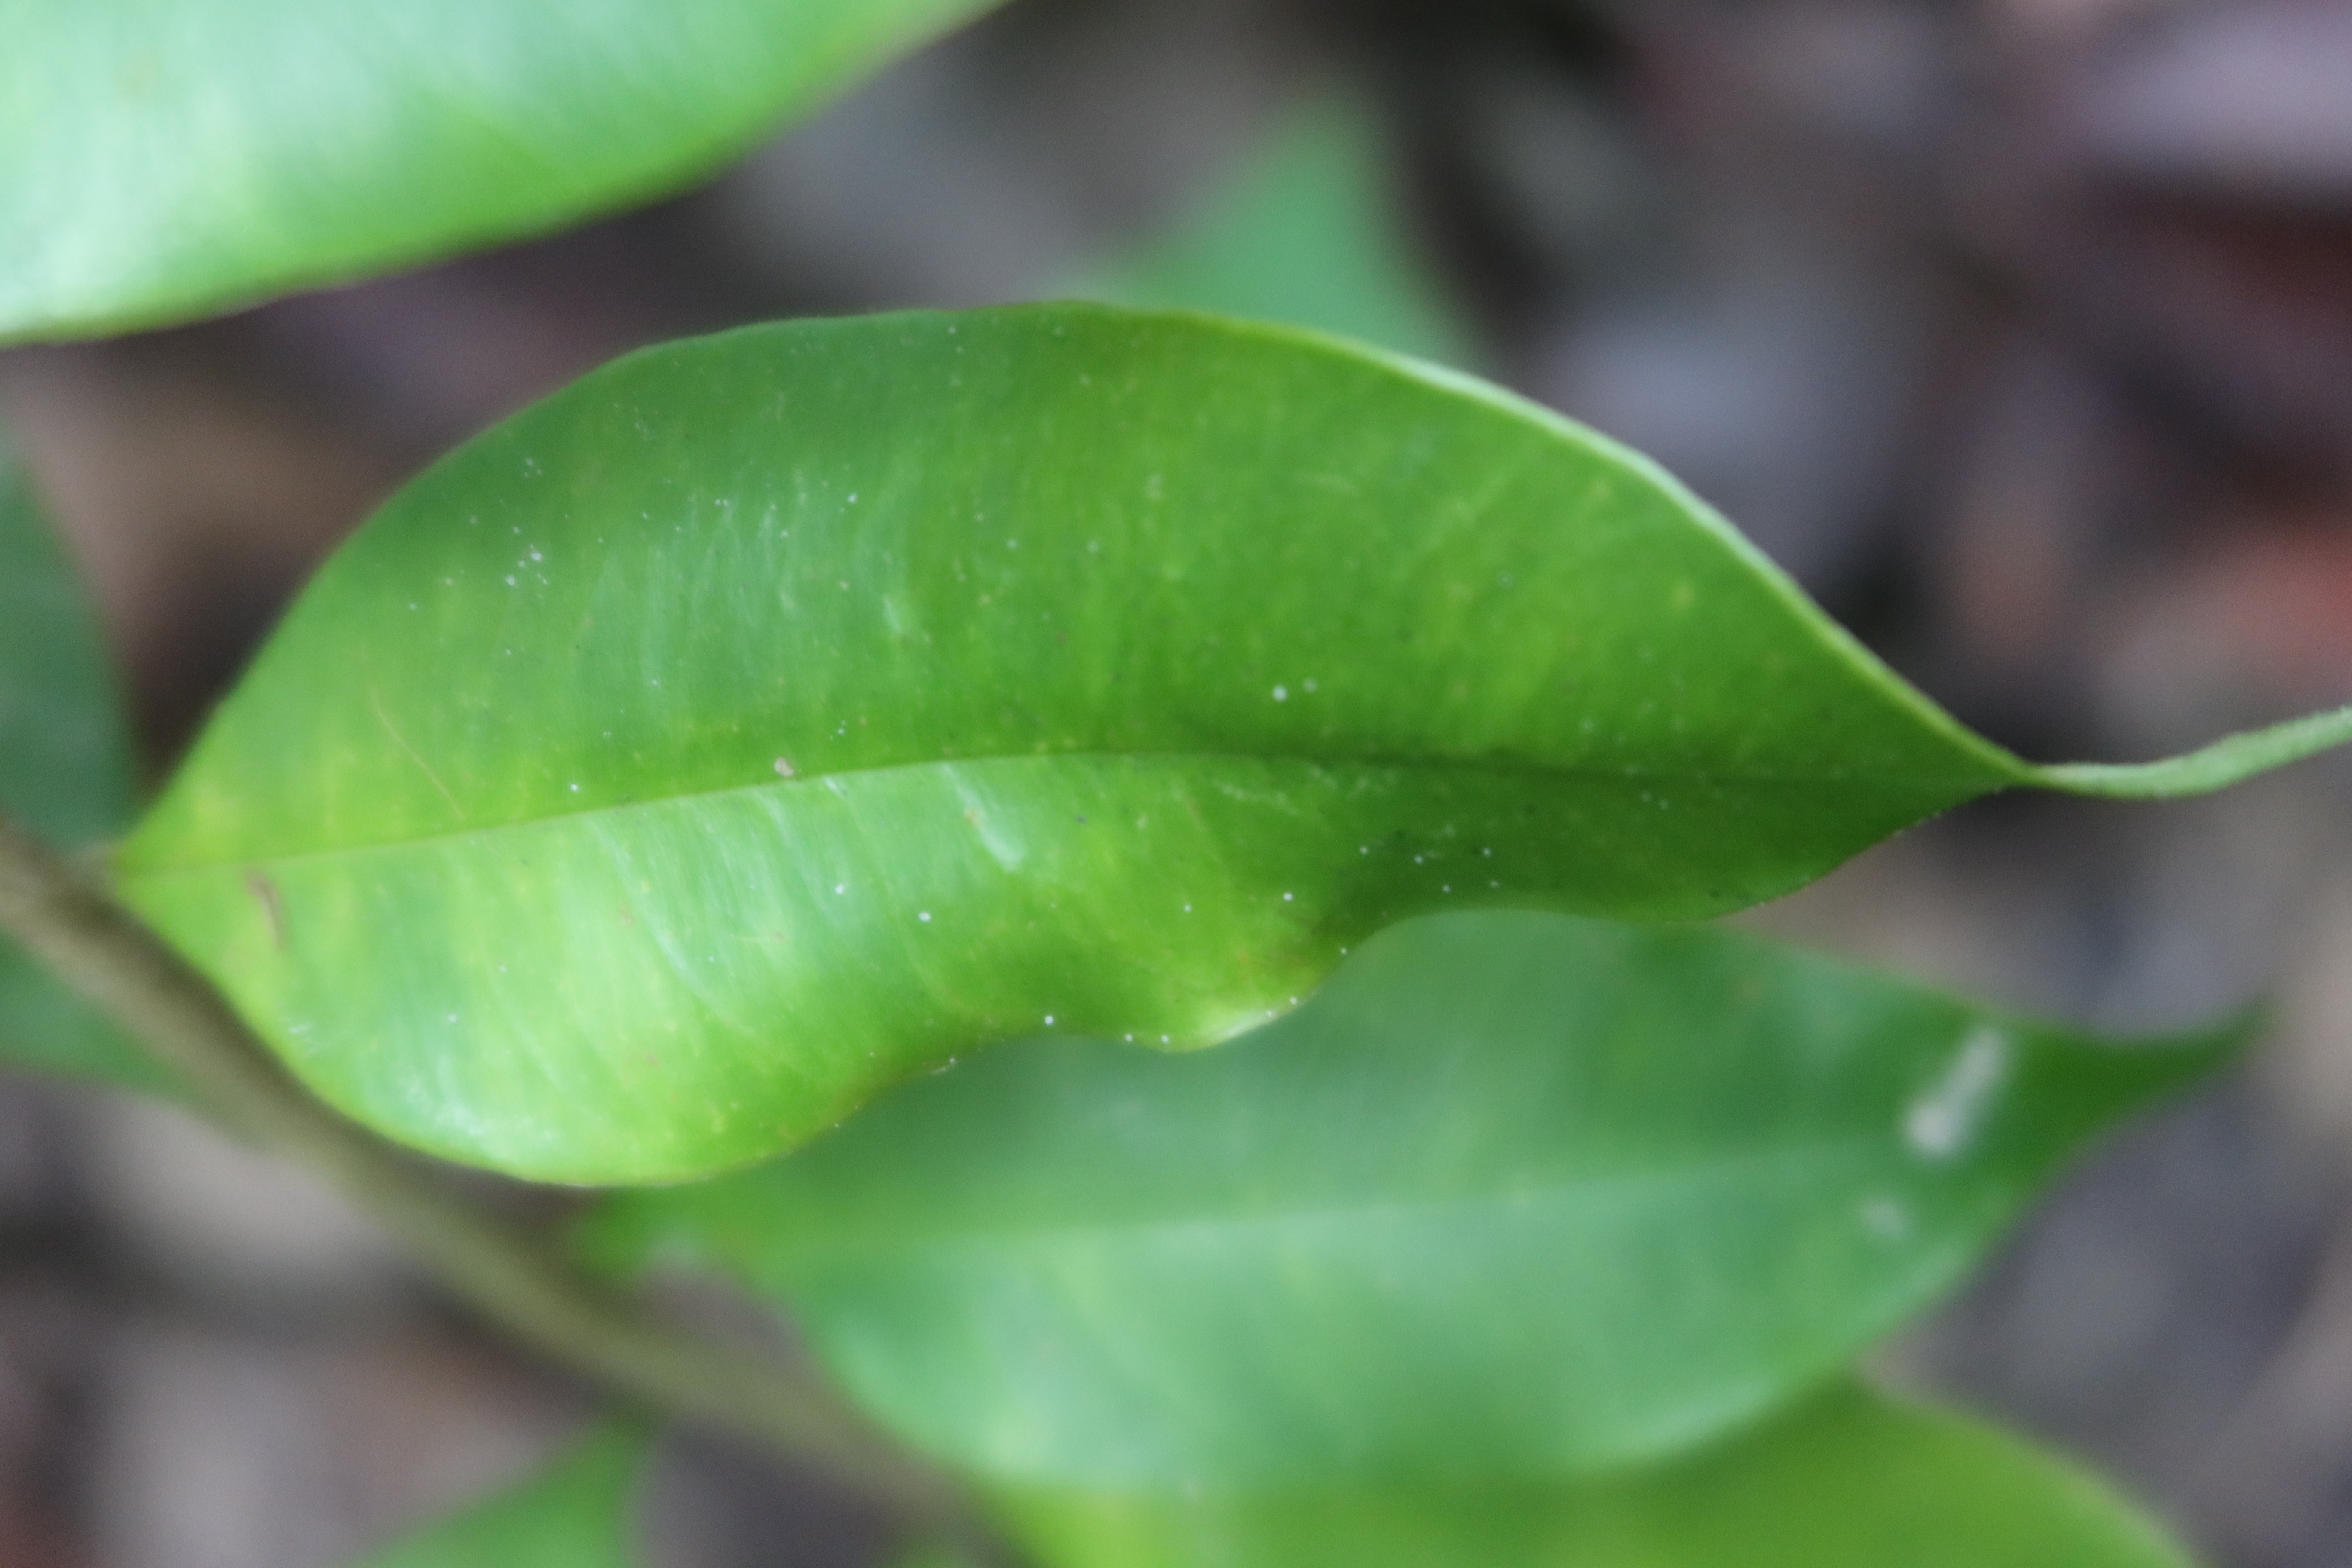
Label: Mosaic Viruses